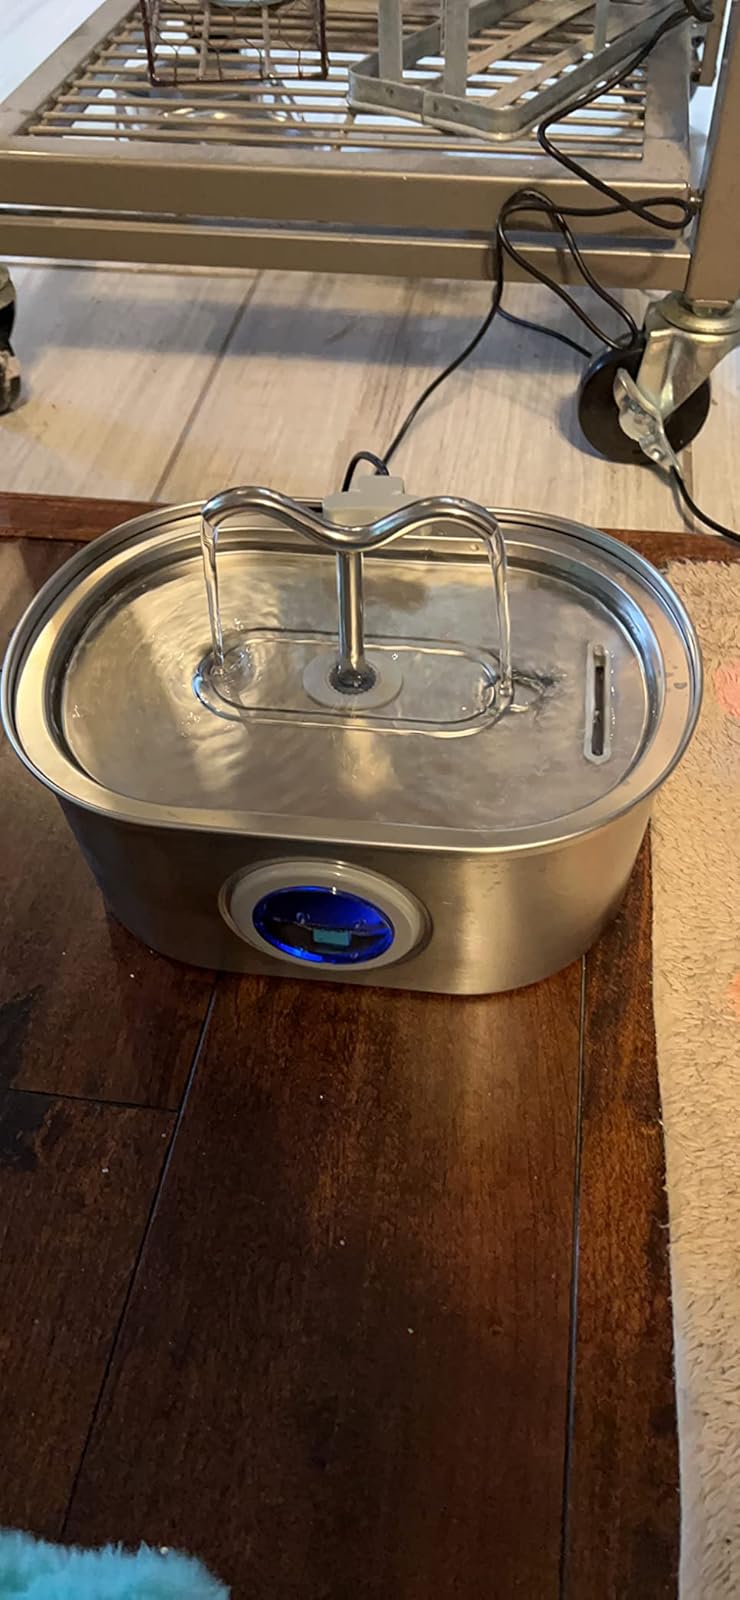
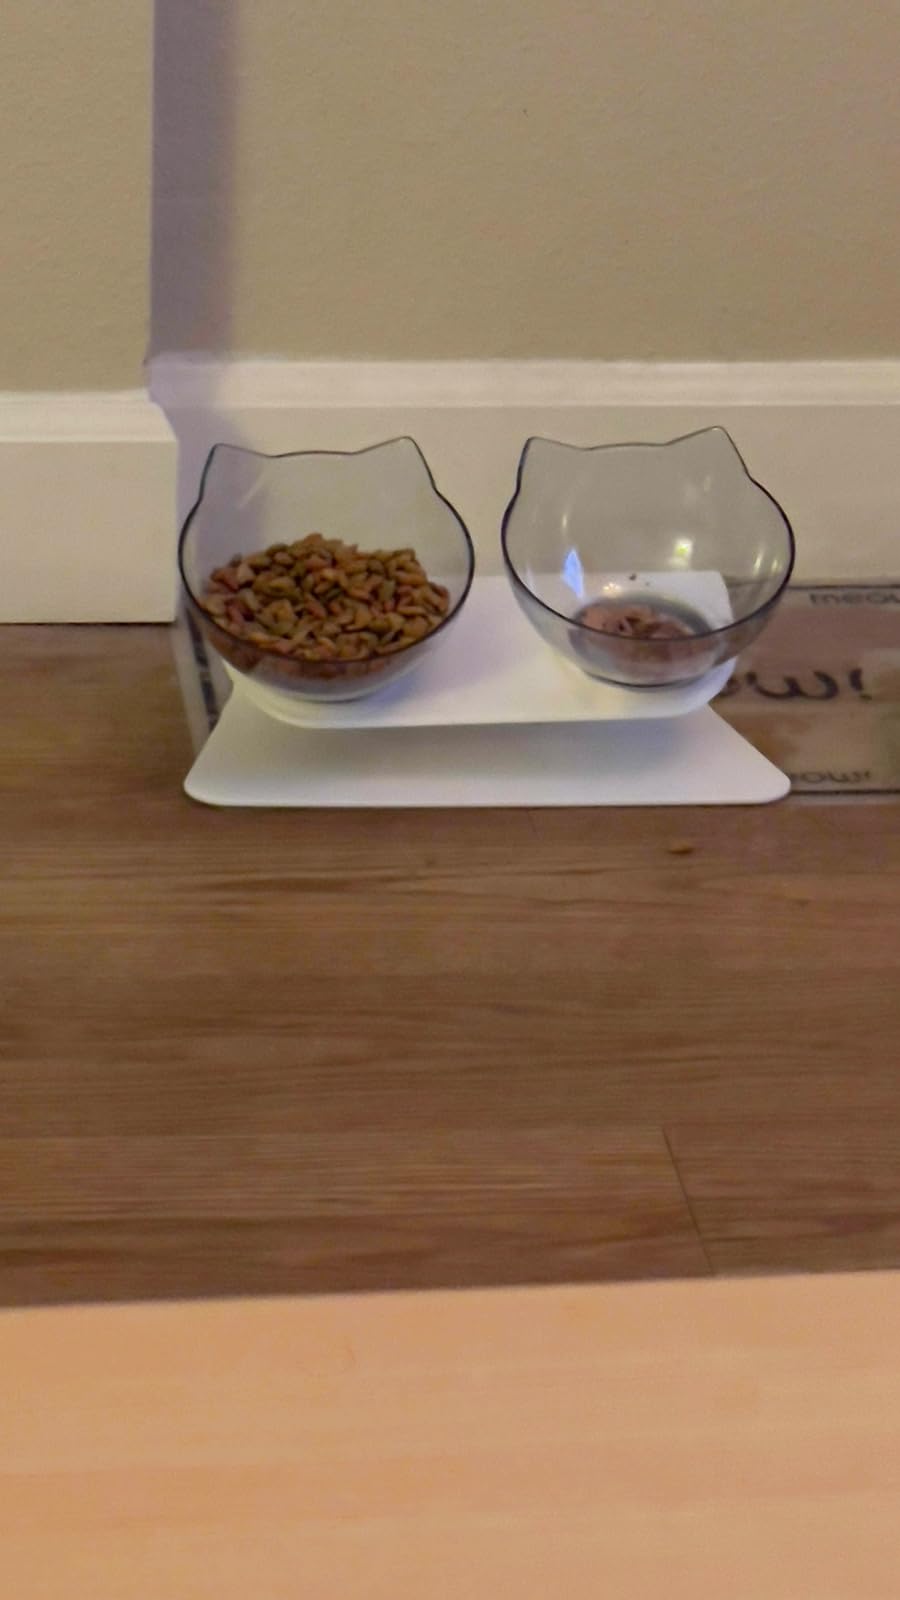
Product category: items_bowl
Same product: no